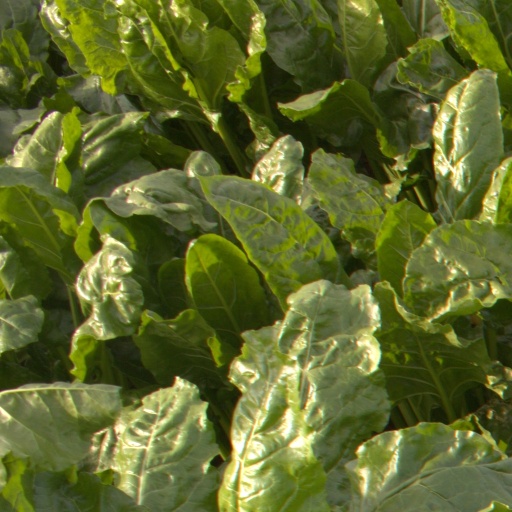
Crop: sugar beet